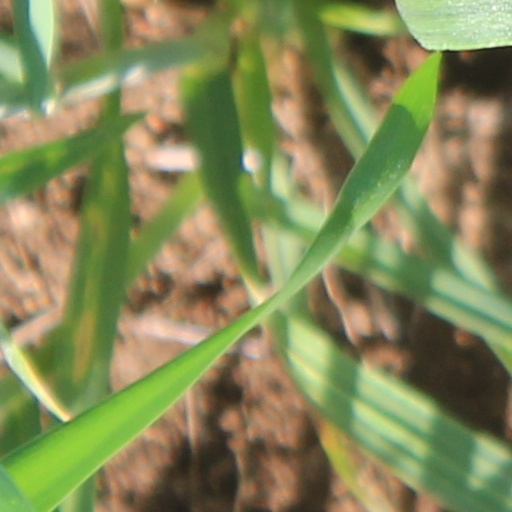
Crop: wheat